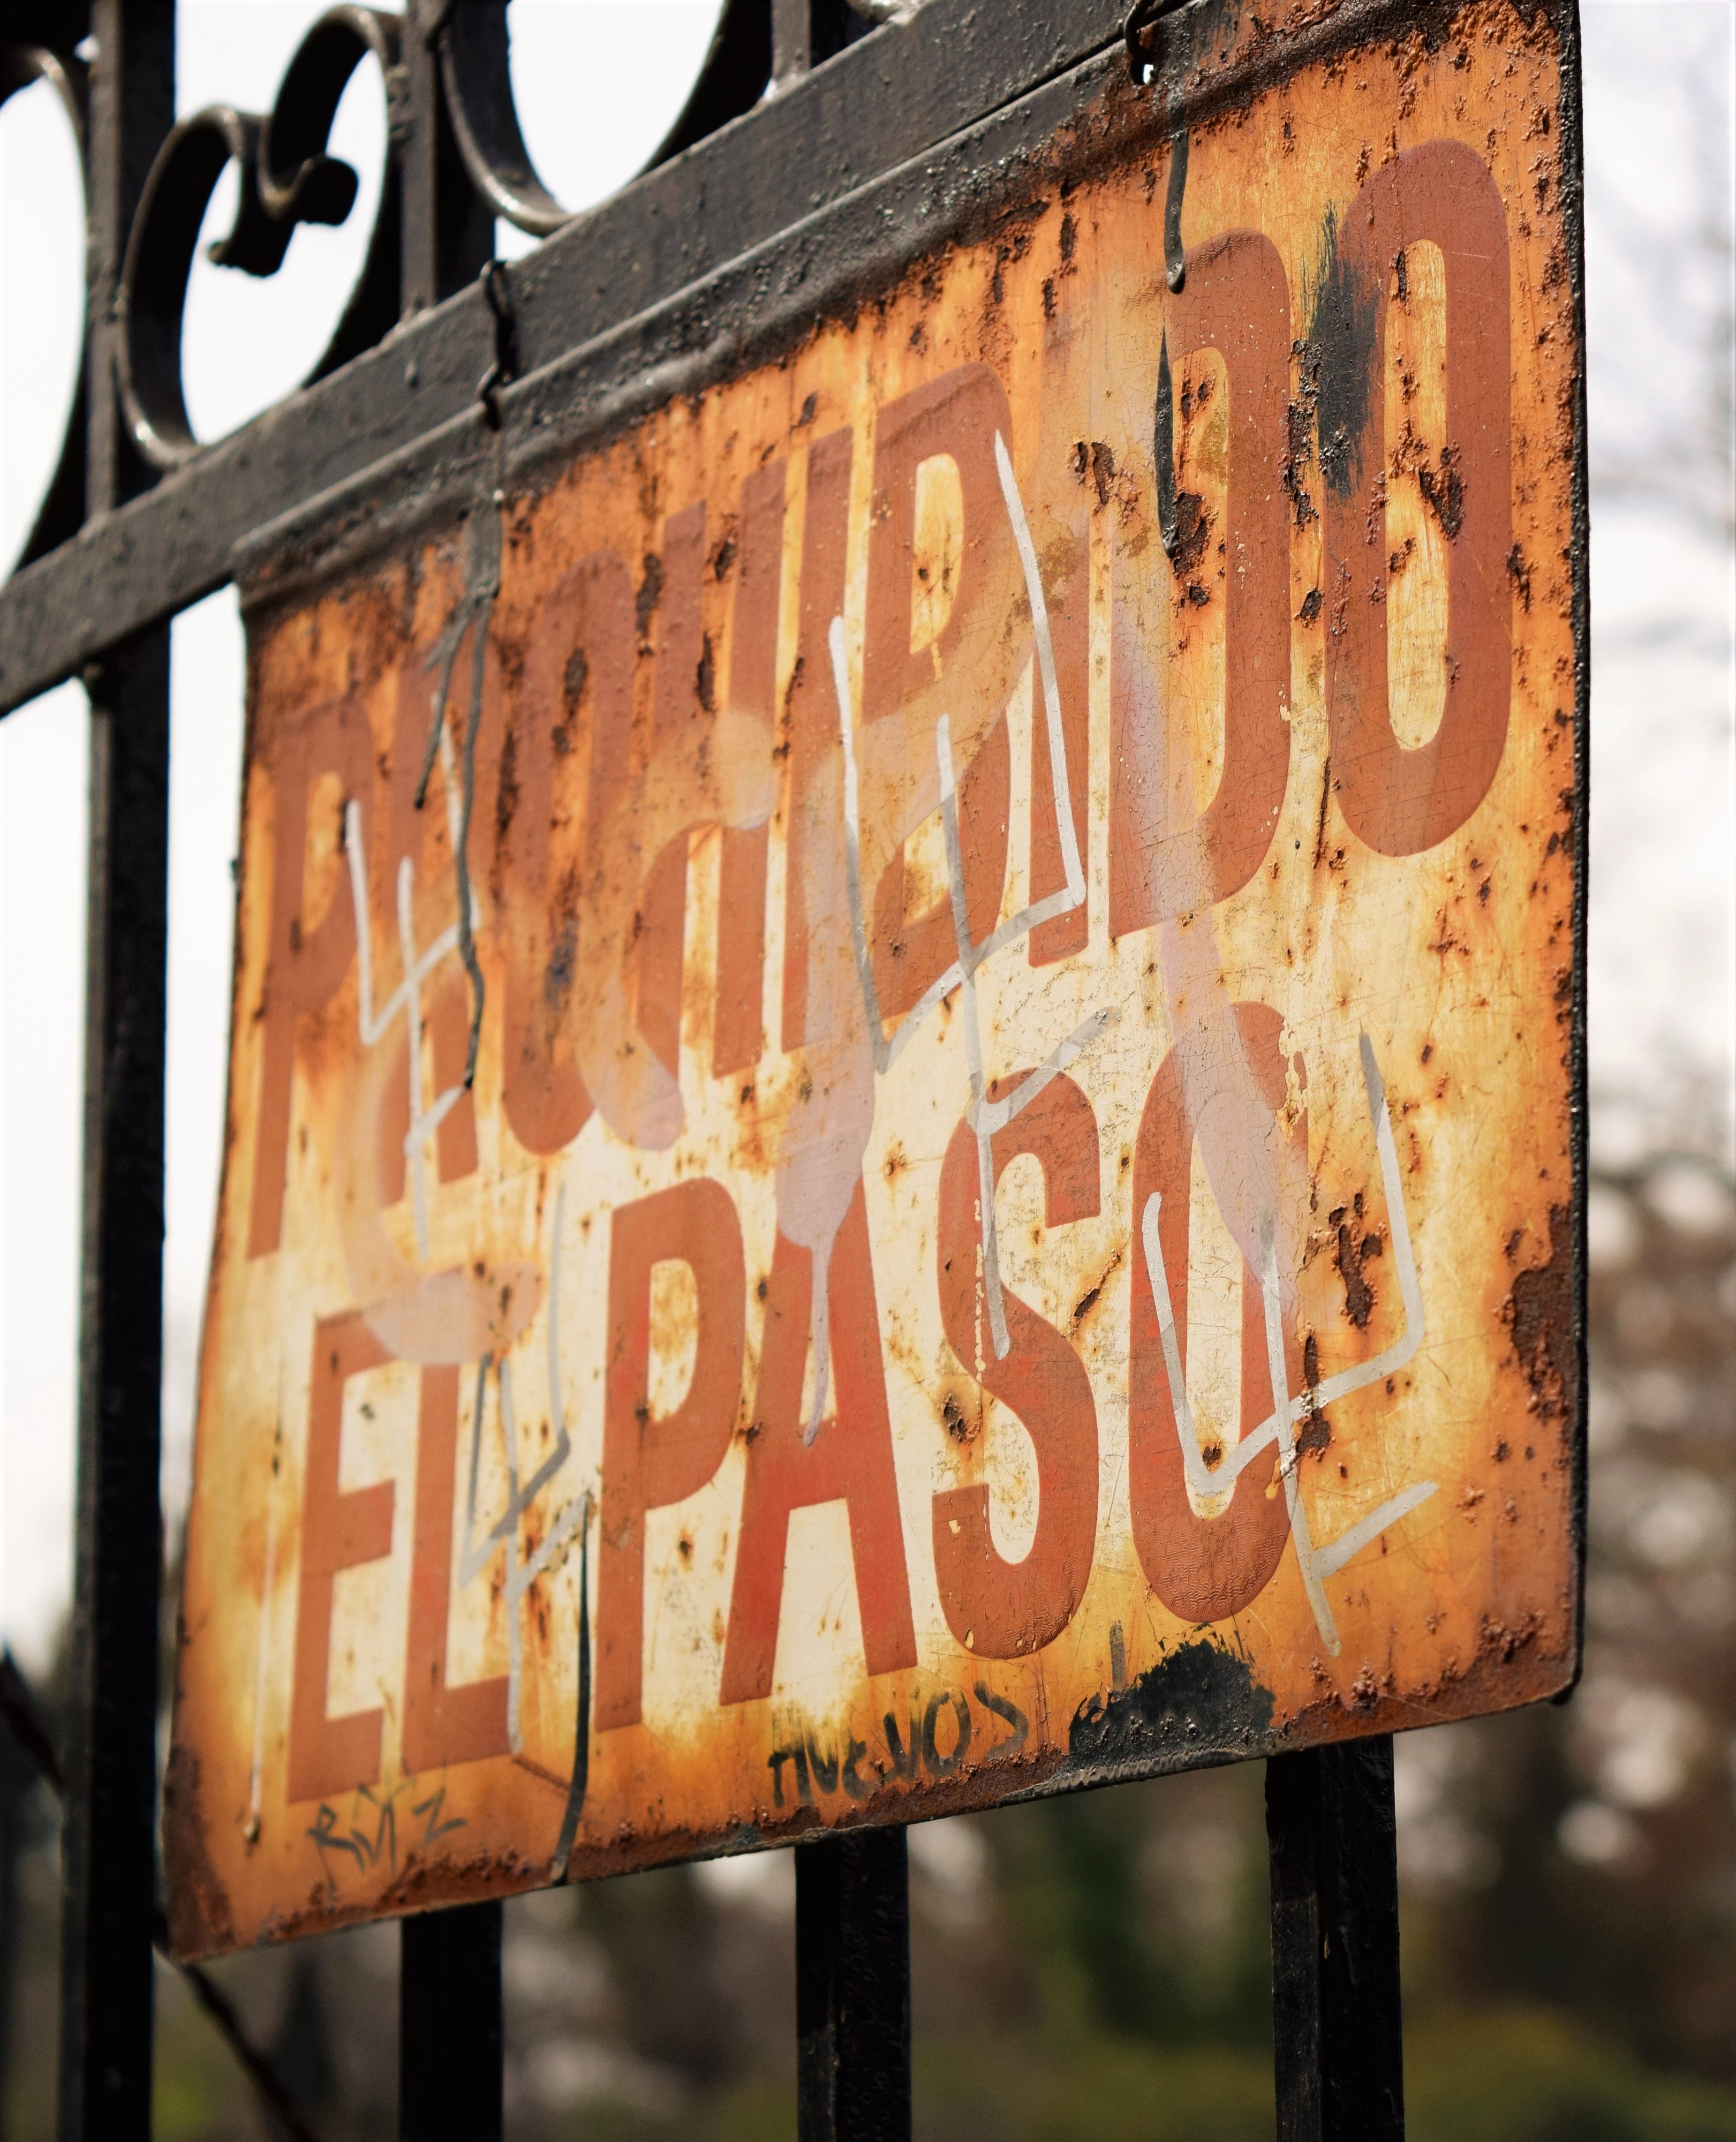
advertising, sign, signal, street sign, signage, art, forbidden, do not, forbidden passage, forbidden to go, not pass